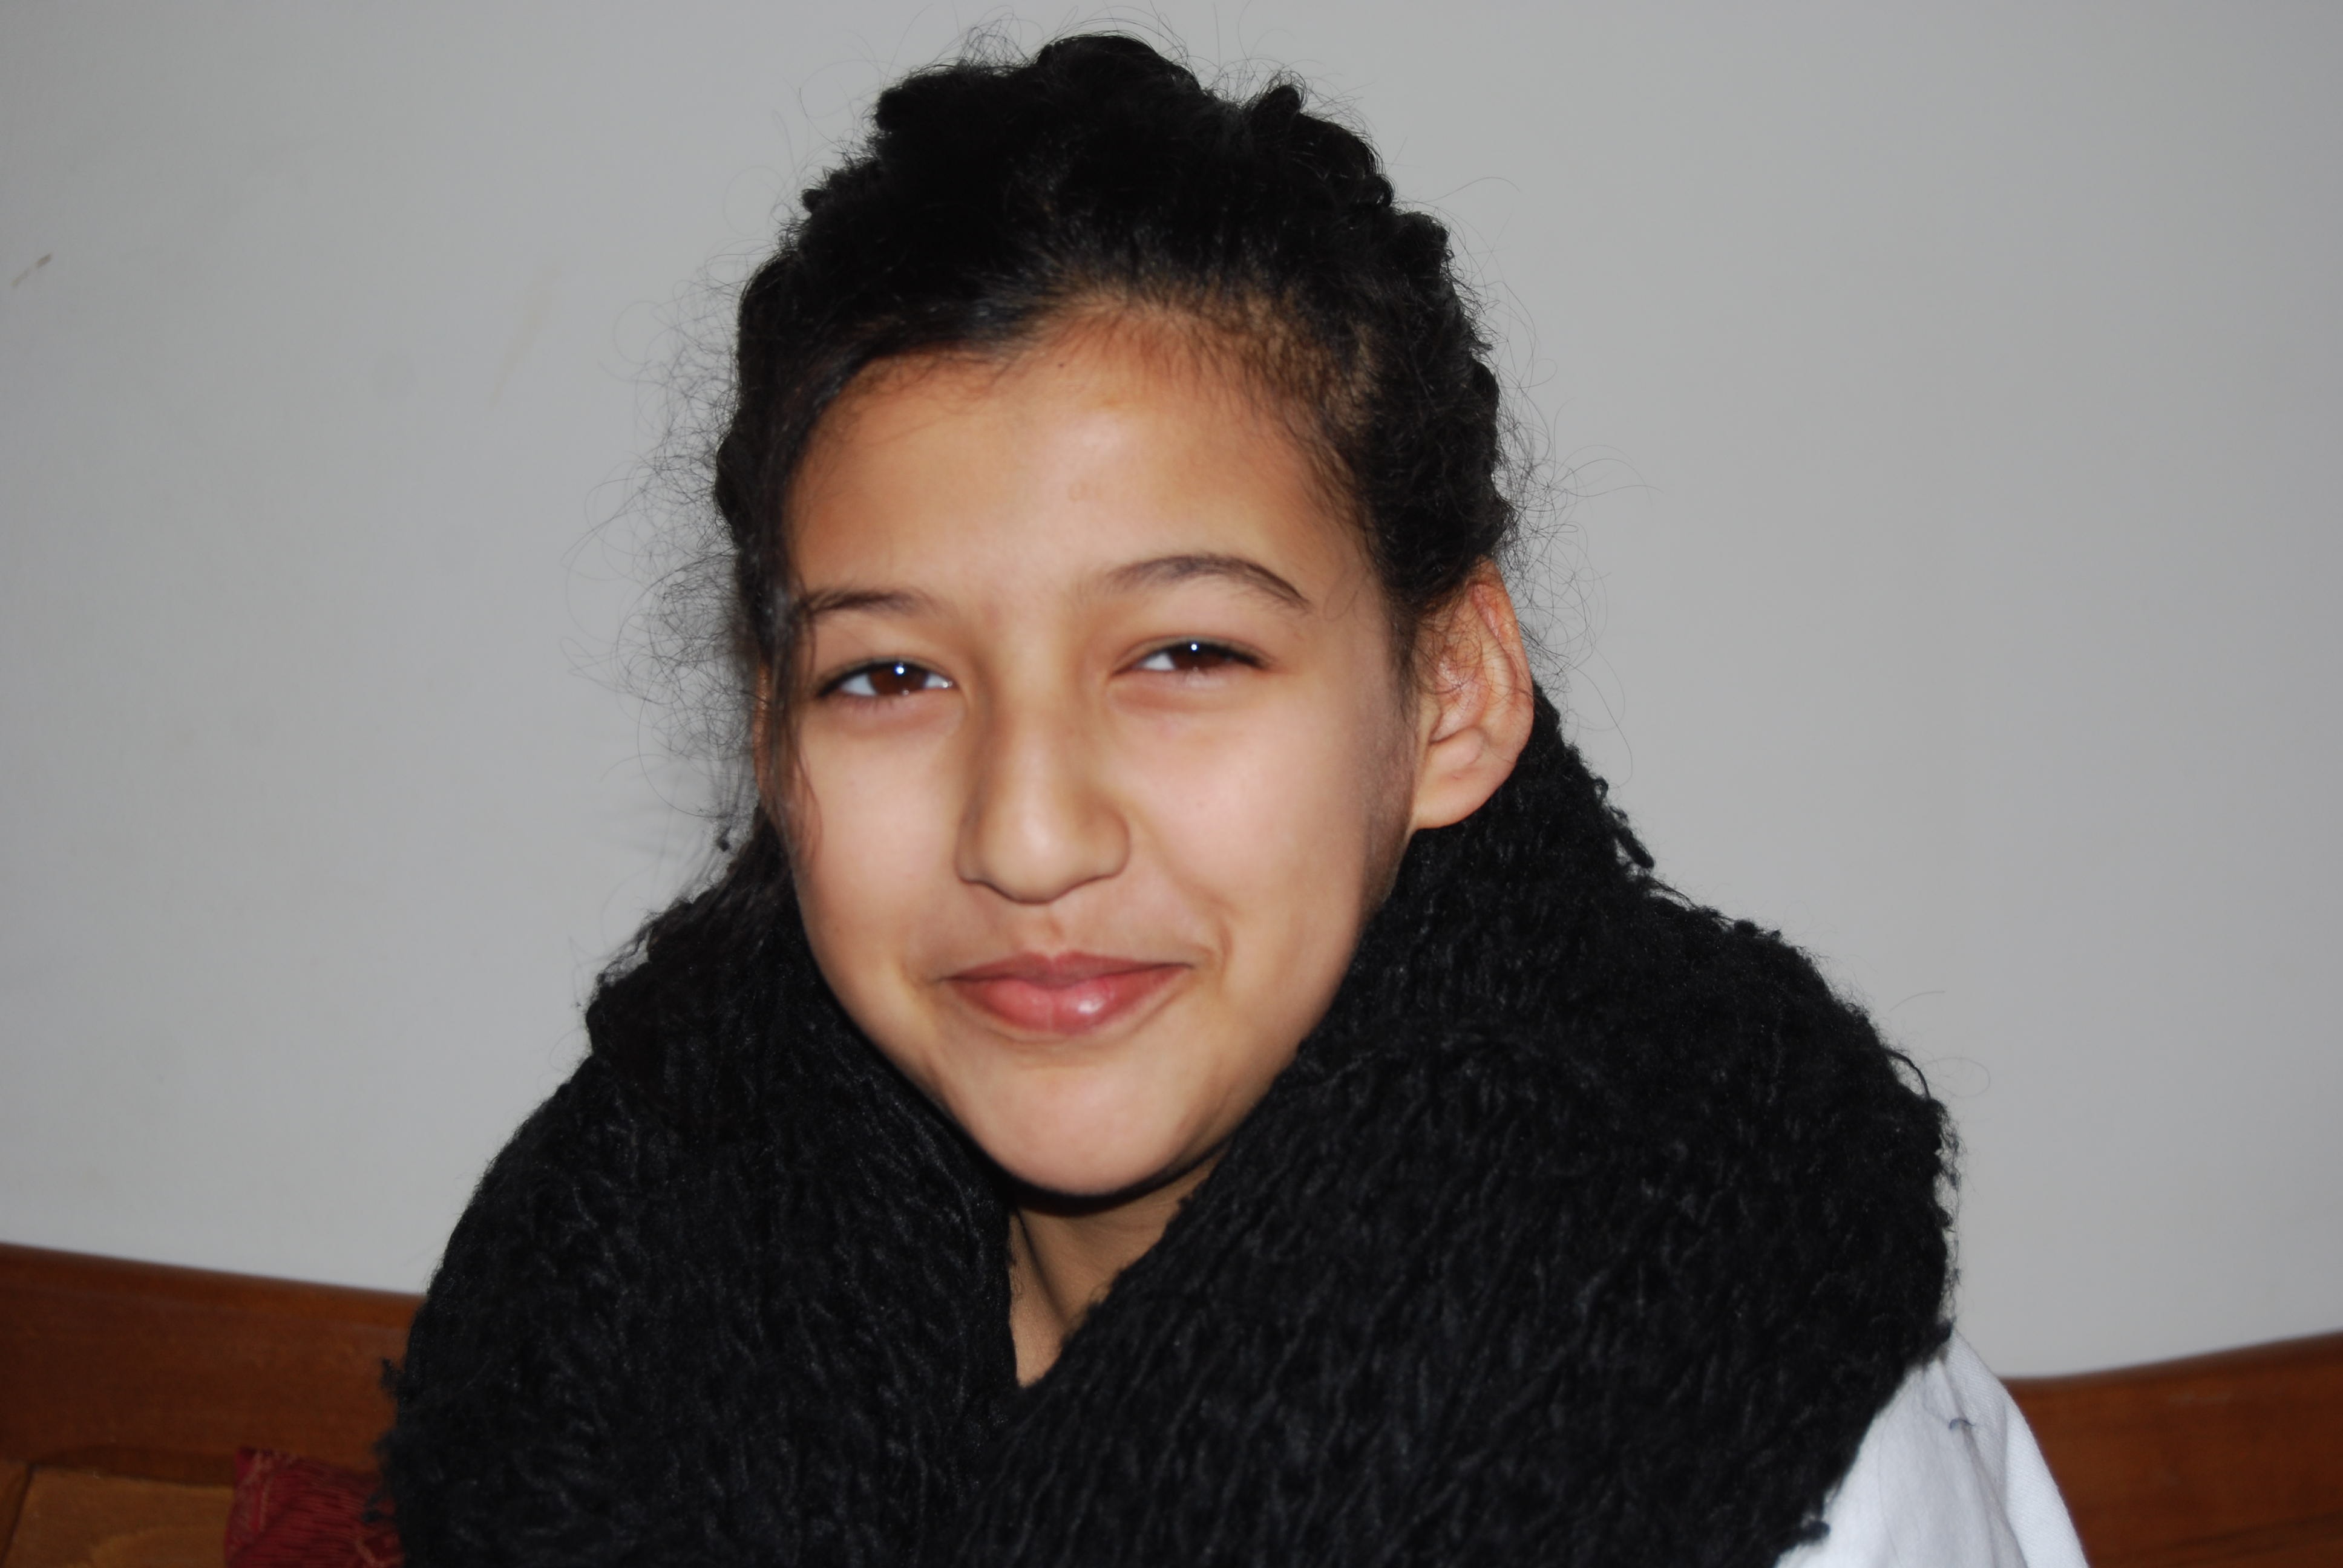
person, hair, portrait, child, facial expression, hairstyle, smile, face, happiness, head, photo shoot, facial hair